Military Music Center of the Ukrainian Ground Forces

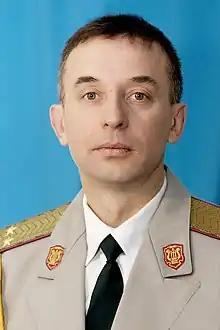
Alexander Shevchuk.

The largest venue for the Military Music Center building is the large hall (200 seats), which holds regular celebrations for national holidays, veterans' gatherings of the Armed Forces of Ukraine, literary and concert evenings for servicemen and their families, as well as residents of the city. One of the main layers that is embedded in the repertoire plans of the creative teams of the center is the Ukrainian musical heritage and its popularization. An integral part of this work is the collaboration with composers and poets who are practically useless in these important areas: the patriotic, patriotic, military, and contemporary military lyrics. It has connections in the Academy of Arts of Ukraine and the National Music Academy of Ukraine.